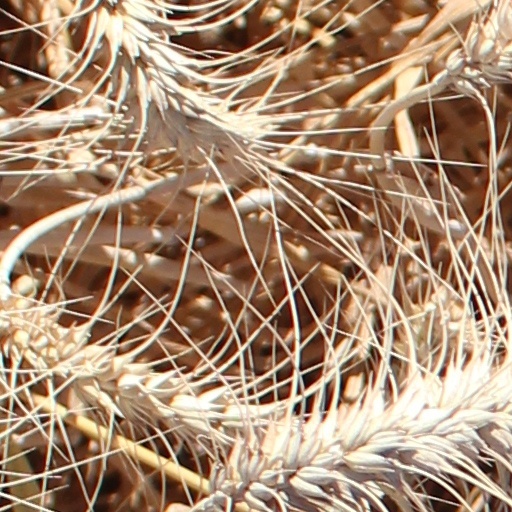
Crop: wheat